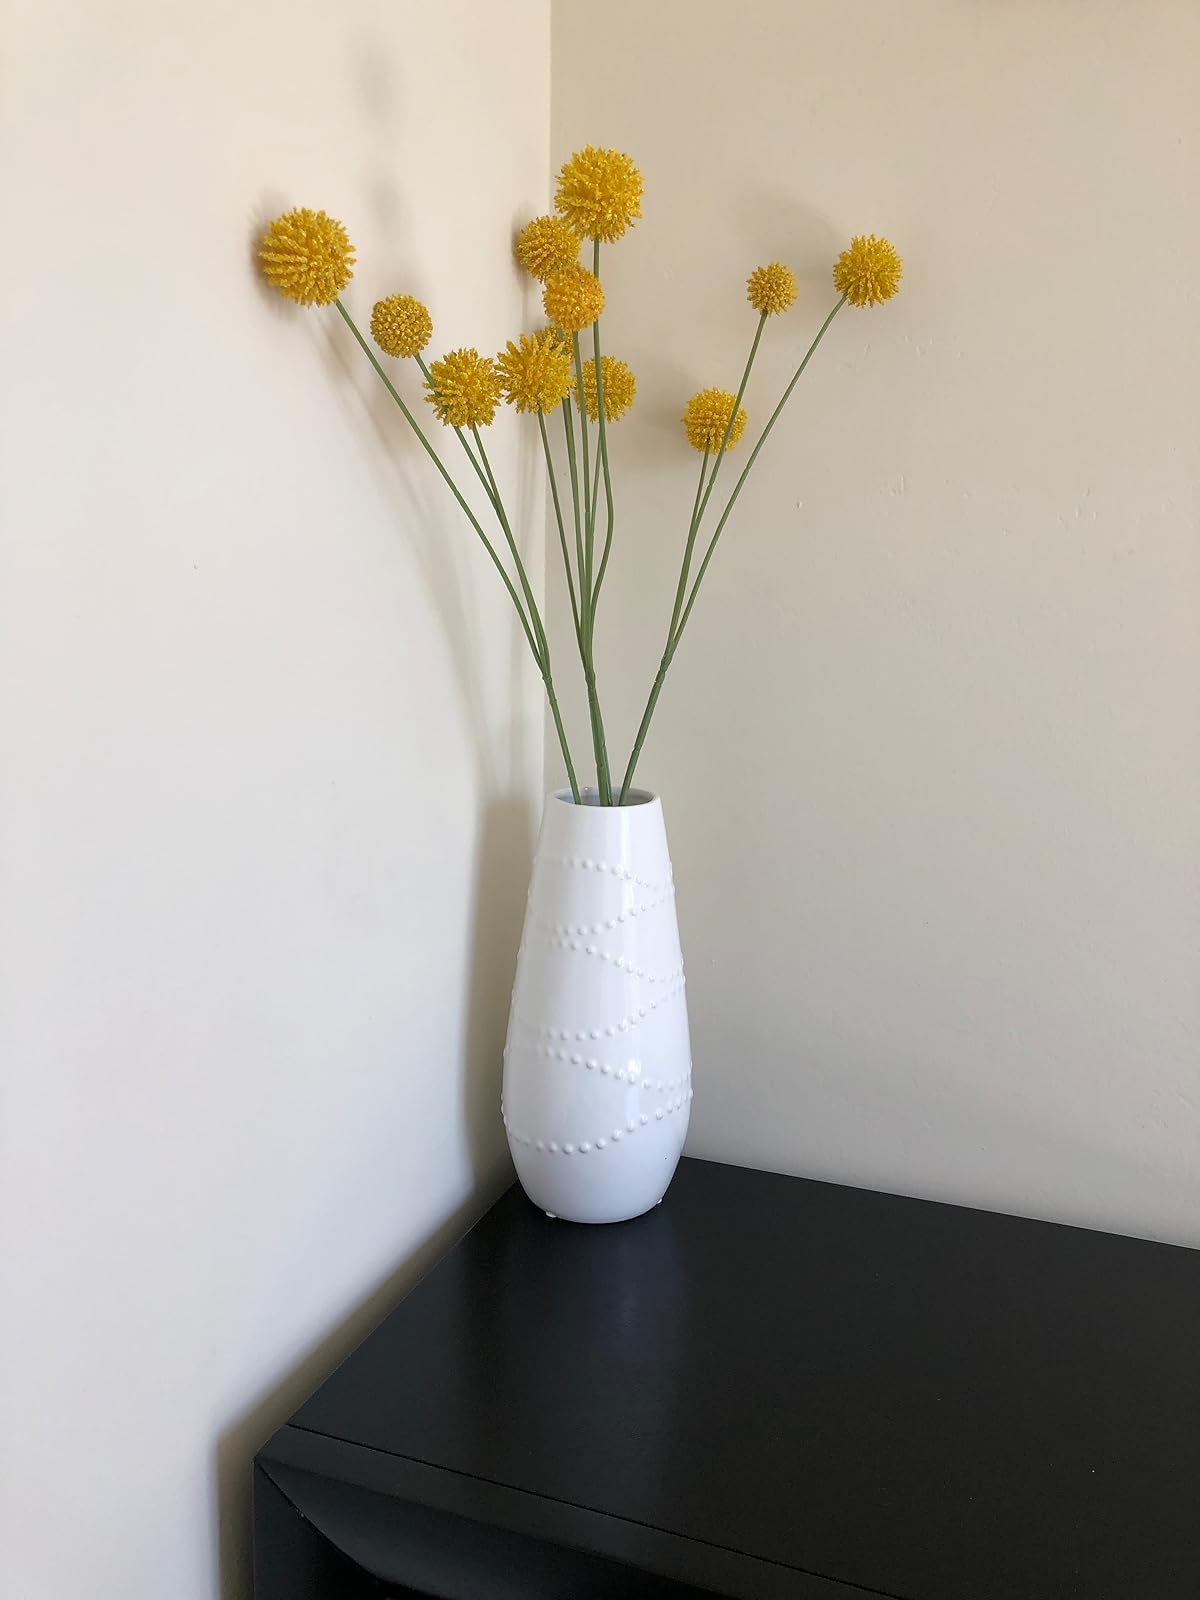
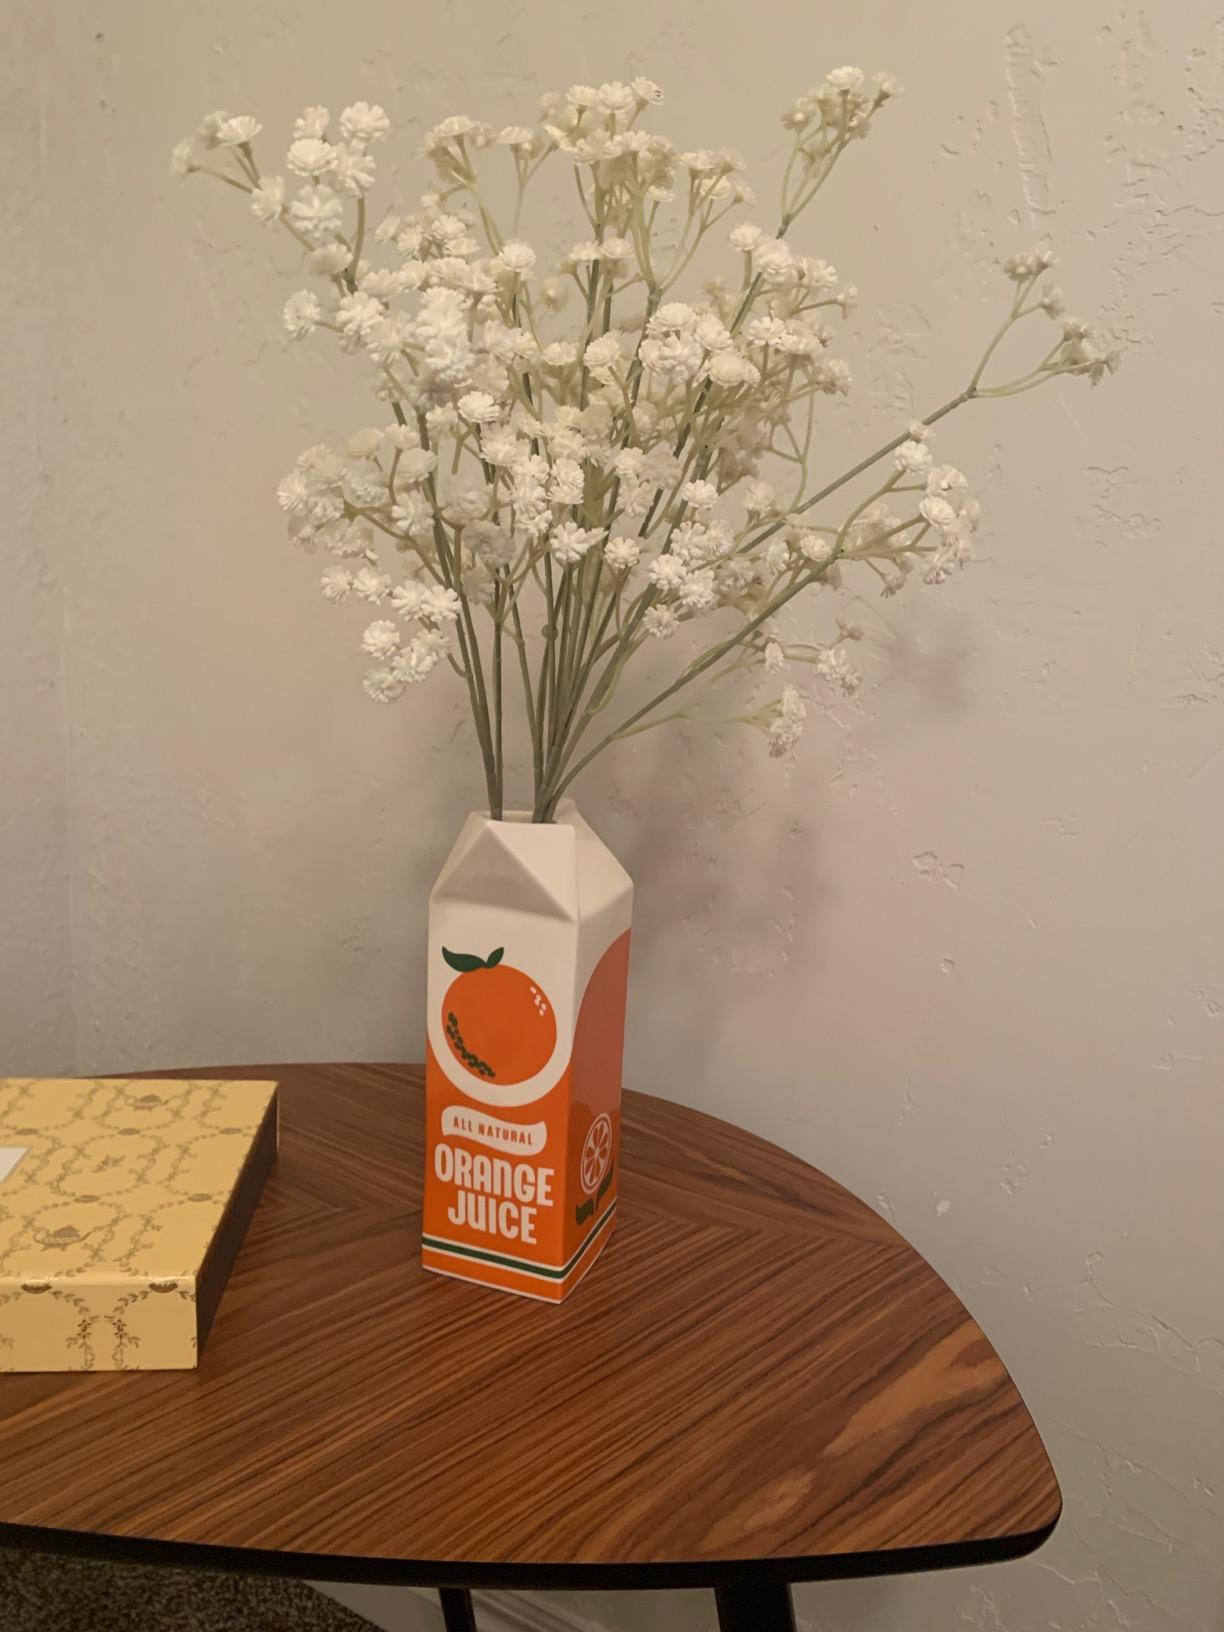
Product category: vase
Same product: no